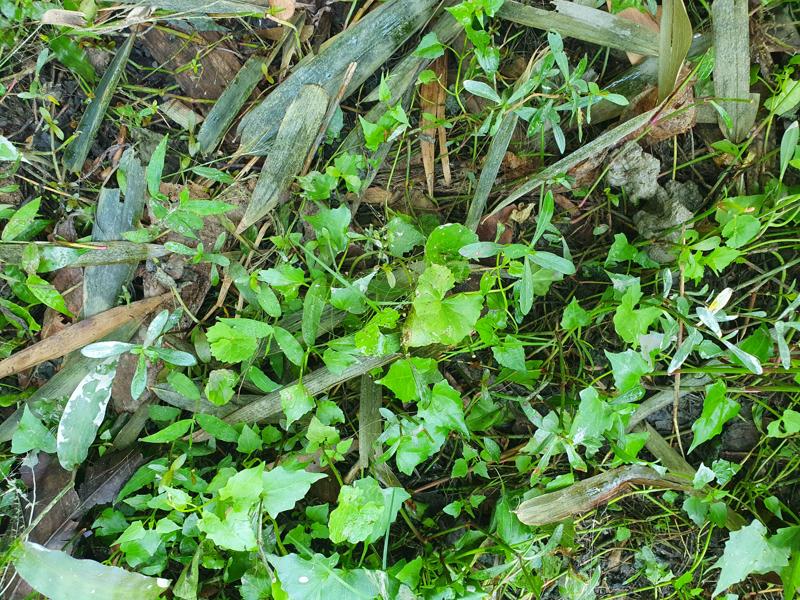
Weed species: Centella asiatica